University of Cambridge

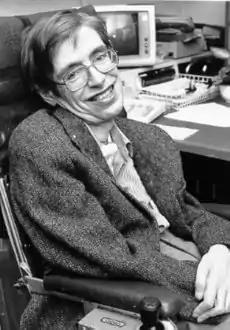
Stephen Hawking, theoretical physicist and cosmologist

Owing to its age and its social and academic status, the University of Cambridge is considered to be one of Britain's most prestigious or elite universities and to form, along with the University of Oxford, a top two that stand above other UK universities in this regard.